The Stanley Hotel

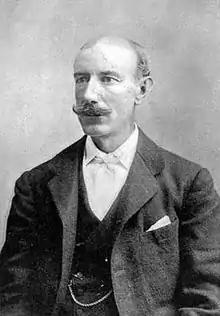
The 4th Earl of Dunraven and Mount-Earl.

By 1907, Stanley had recovered completely. However, not content with the rustic accommodations, lazy pastimes and relaxed social scene of their new summer home, Stanley resolved to turn Estes Park into a resort town. In 1907, construction began on the Hotel Stanley, a 48-room grand hotel that catered to the class of moderately wealthy urbanites who composed the Stanleys' social circle back east as well as to consumptives seeking the healthful climate.